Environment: real
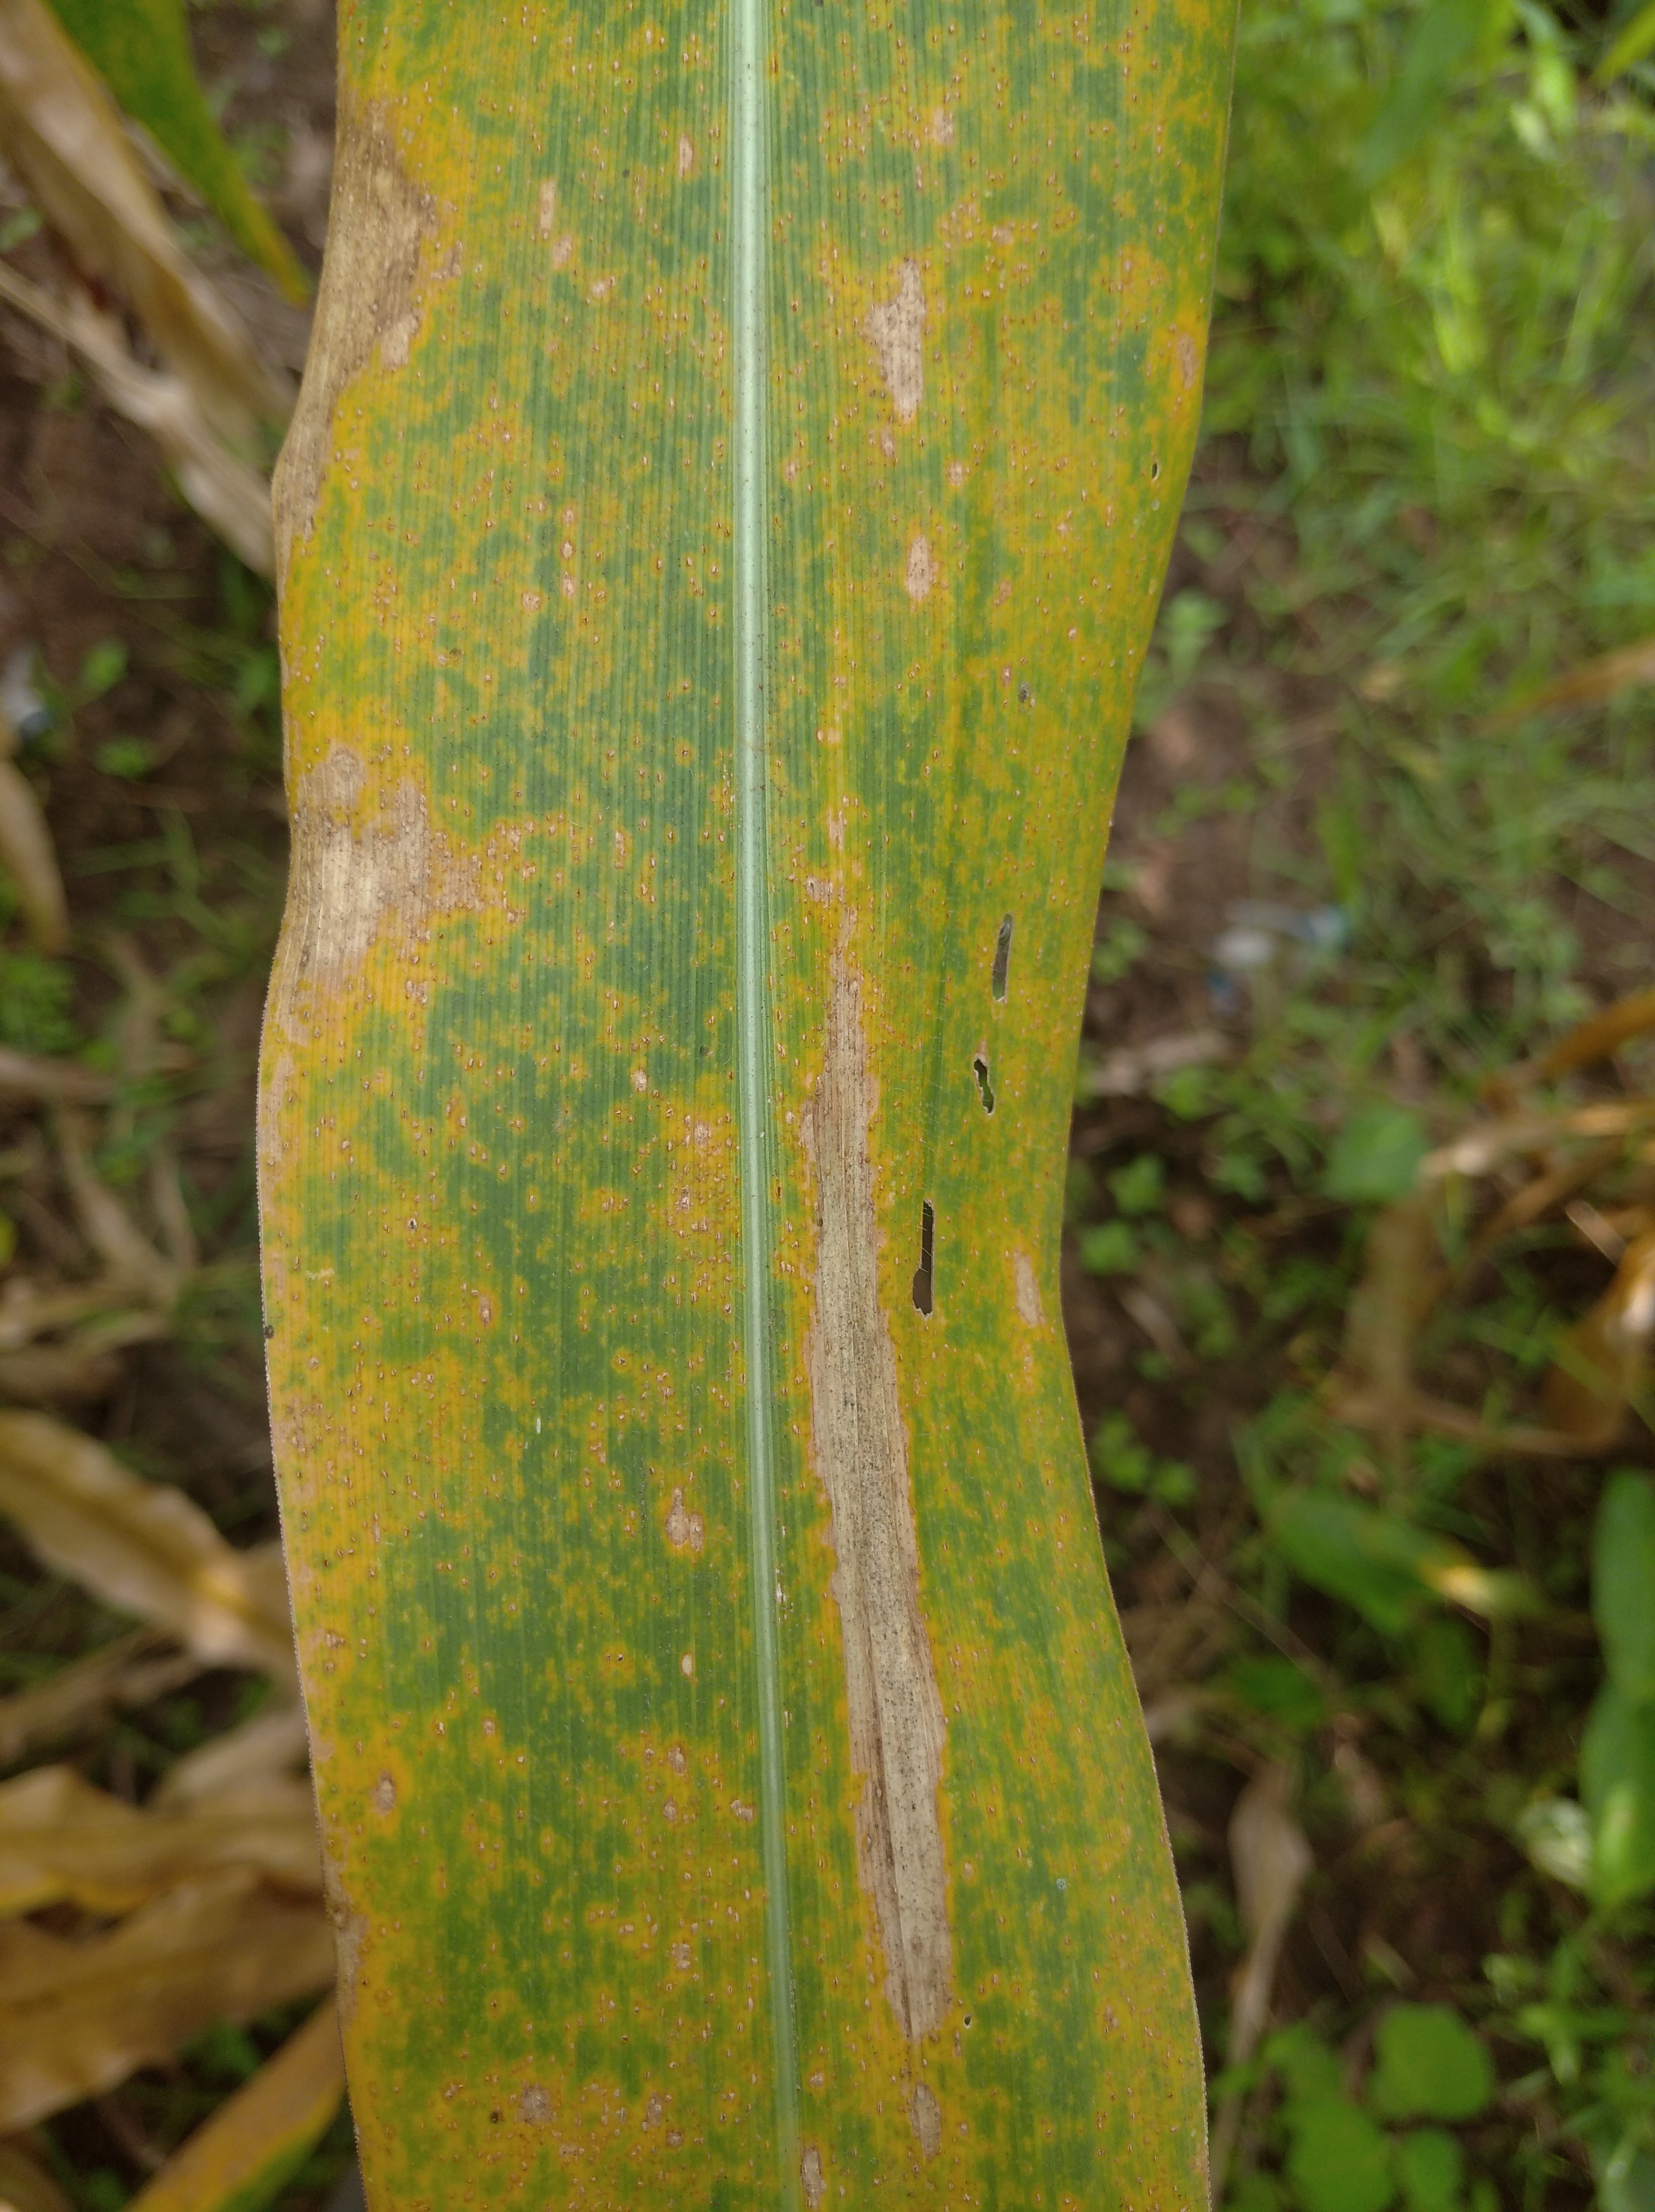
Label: northern_corn_leaf_blight